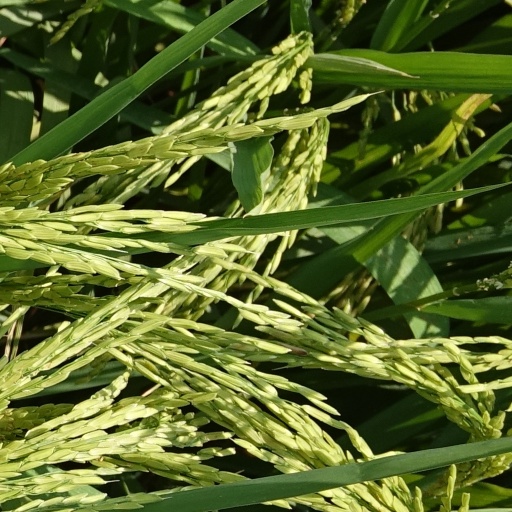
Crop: rice